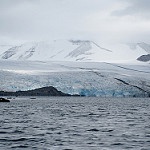
Scene: Outdoor